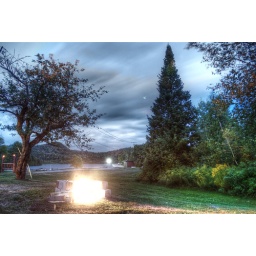
Twilight clouds gather above our fire and the apple tree by our cabin.